Geiger–Müller tube

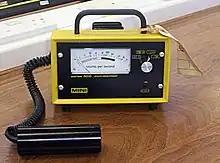
A complete Geiger counter, with the Geiger–Müller tube mounted in a cylindrical enclosure connected by a cable to the instrument.

The Geiger–Müller tube or G–M tube is the sensing element of the Geiger counter instrument used for the detection of ionizing radiation. It is named after Hans Geiger, who invented the principle in 1908, and Walther Müller, who collaborated with Geiger in developing the technique further in 1928 to produce a practical tube that could detect a number of different radiation types.